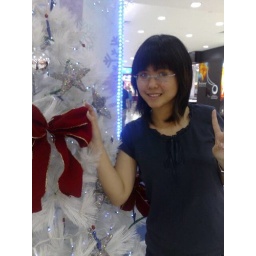
Wed 19/12/2007 11:11 18122007383 And cute San san standing beside it ^^